Warrant officer (United States)

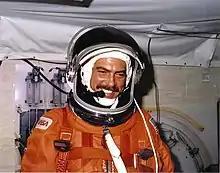
CW4 Hennen ready to board Space Shuttle "Atlantis" for STS-44 (1991)

The Navy started a Flying Chief Warrant Officer Program in 2006 to acquire additional naval aviators (pilots) and naval flight officers (NFOs), who would fly naval aircraft, but who would not compete with traditional unrestricted line (URL) officers in naval aviation for eventual command of squadrons, air wings, air stations, etc., the numbers of such commands which had been greatly reduced in the post-Cold War era, thereby limiting the command opportunity for URL pilots and NFOs.